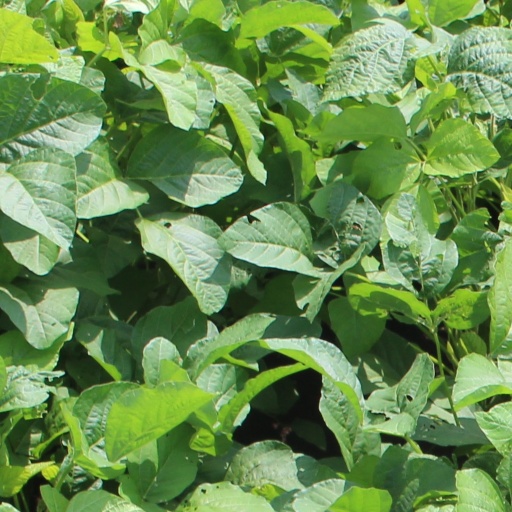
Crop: soybean